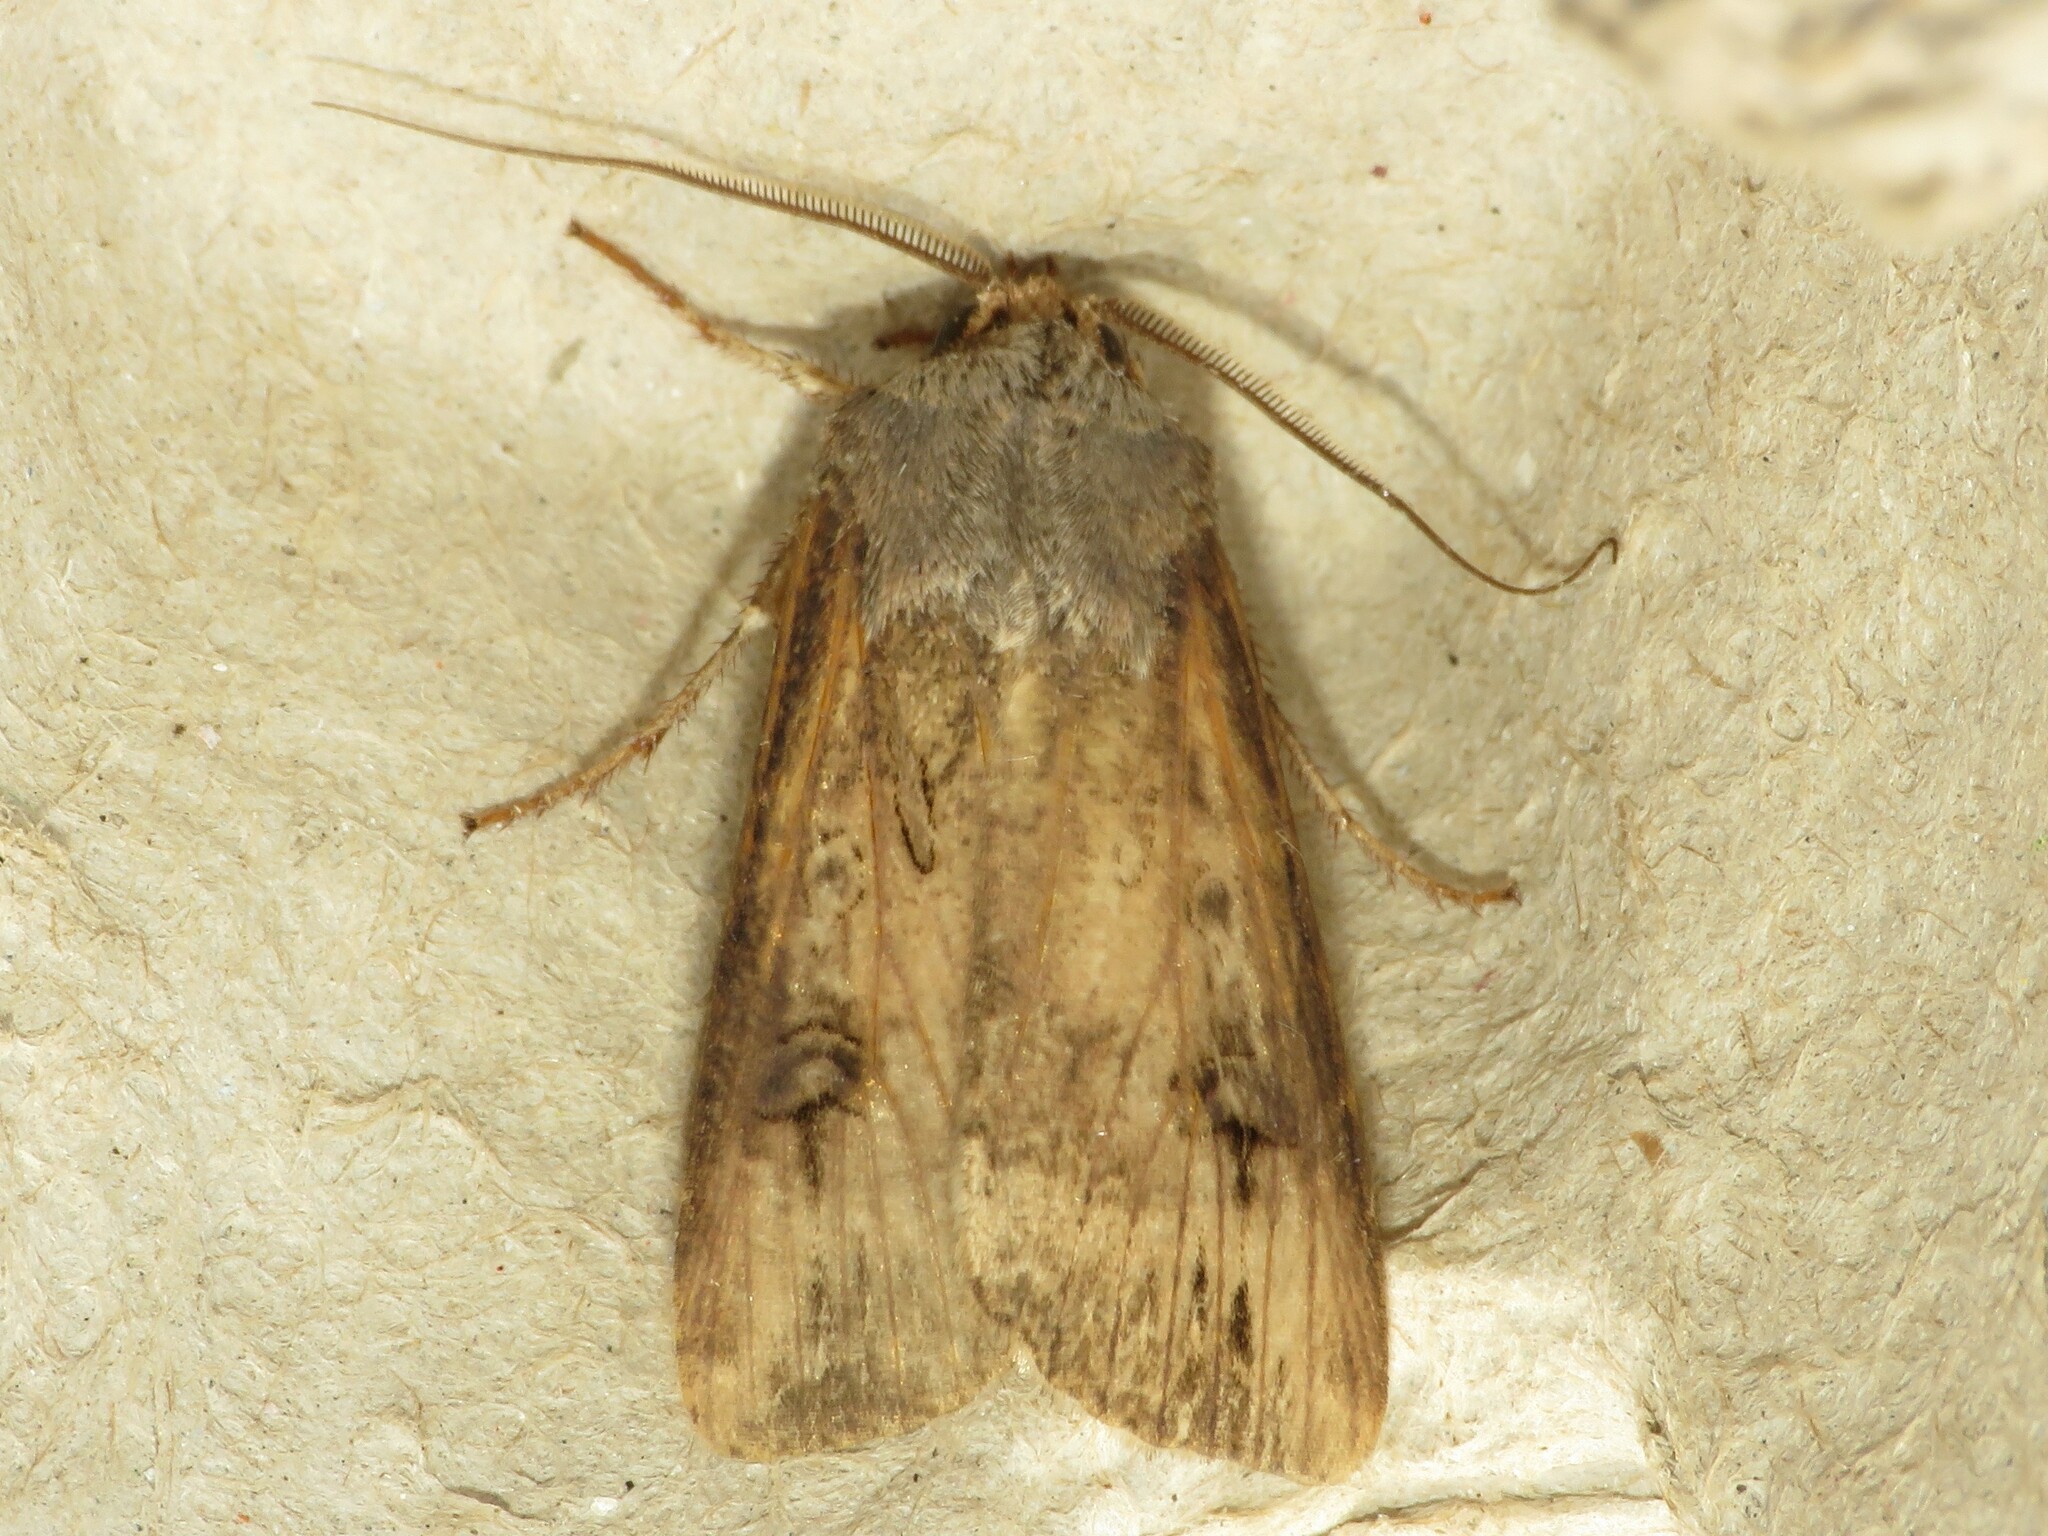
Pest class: cutworms